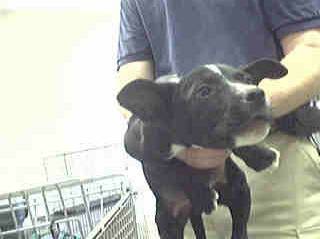
Label: dog